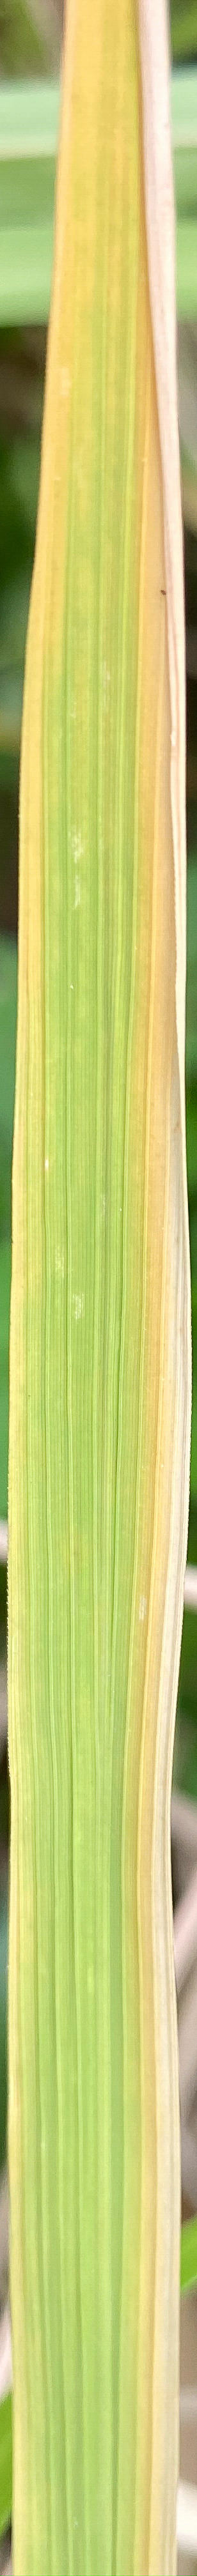
Nhãn: N